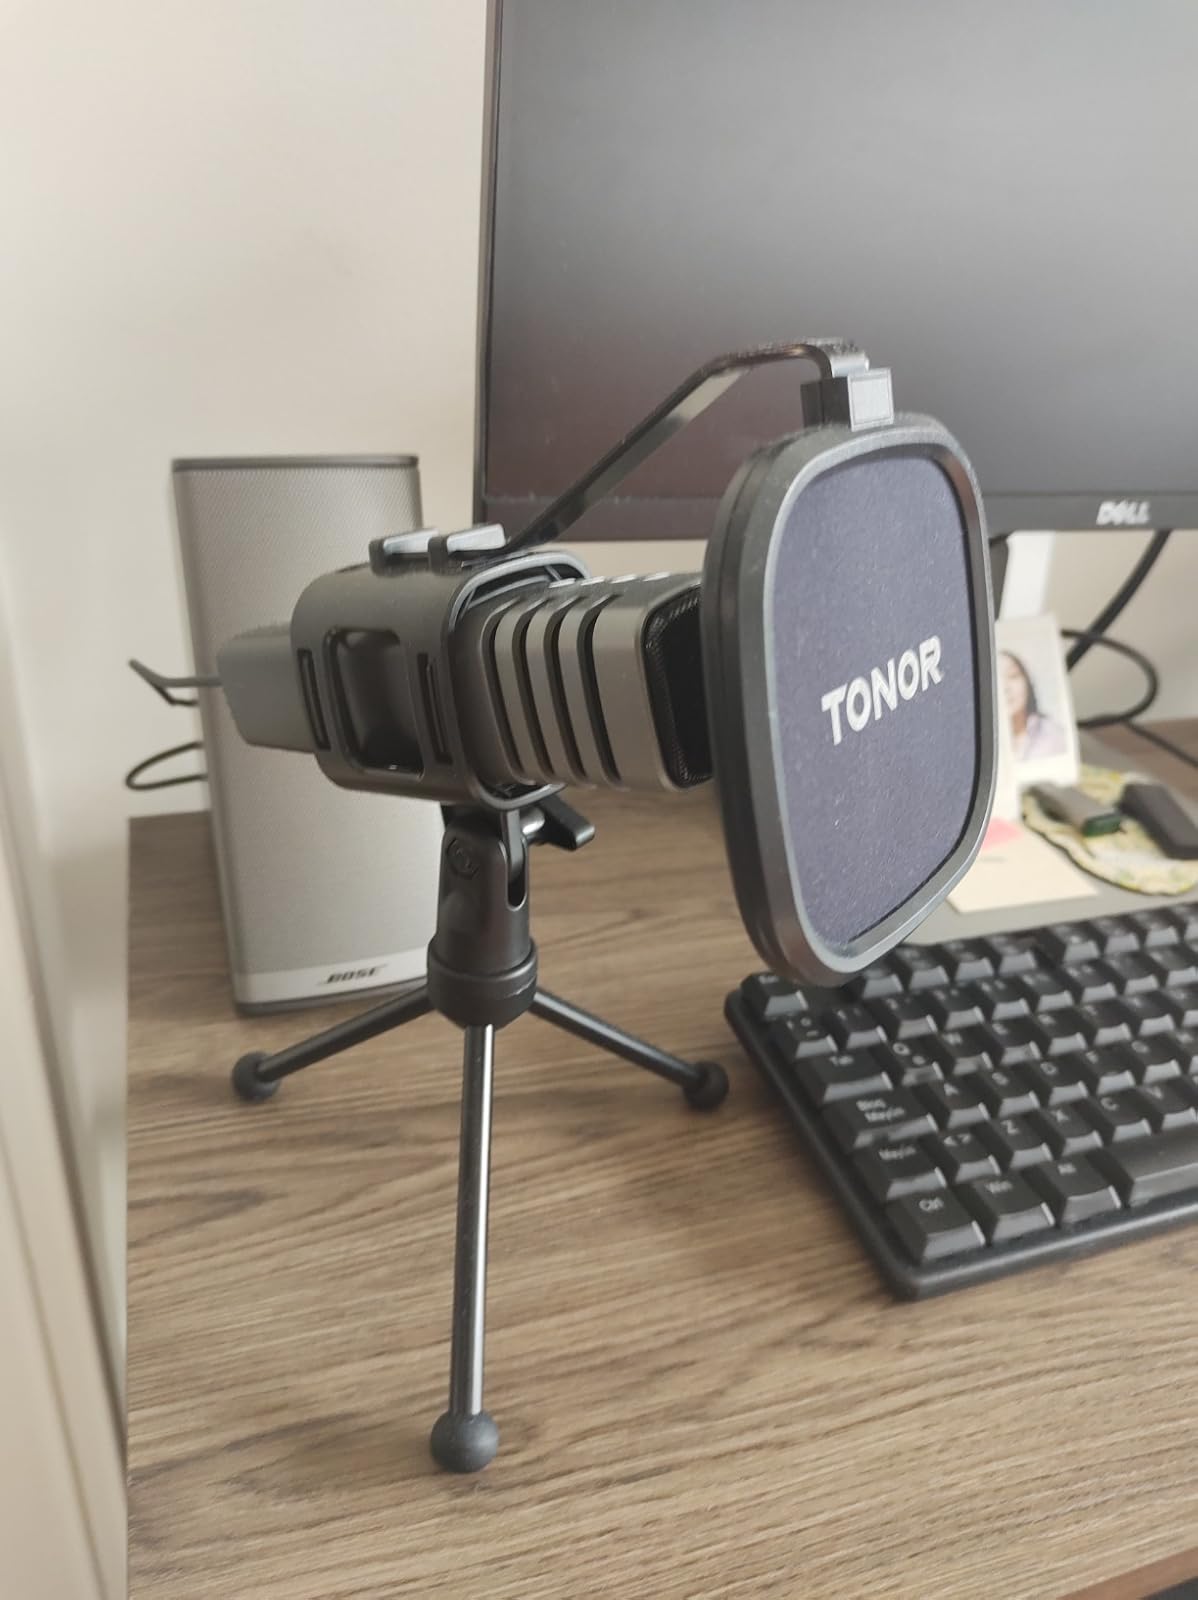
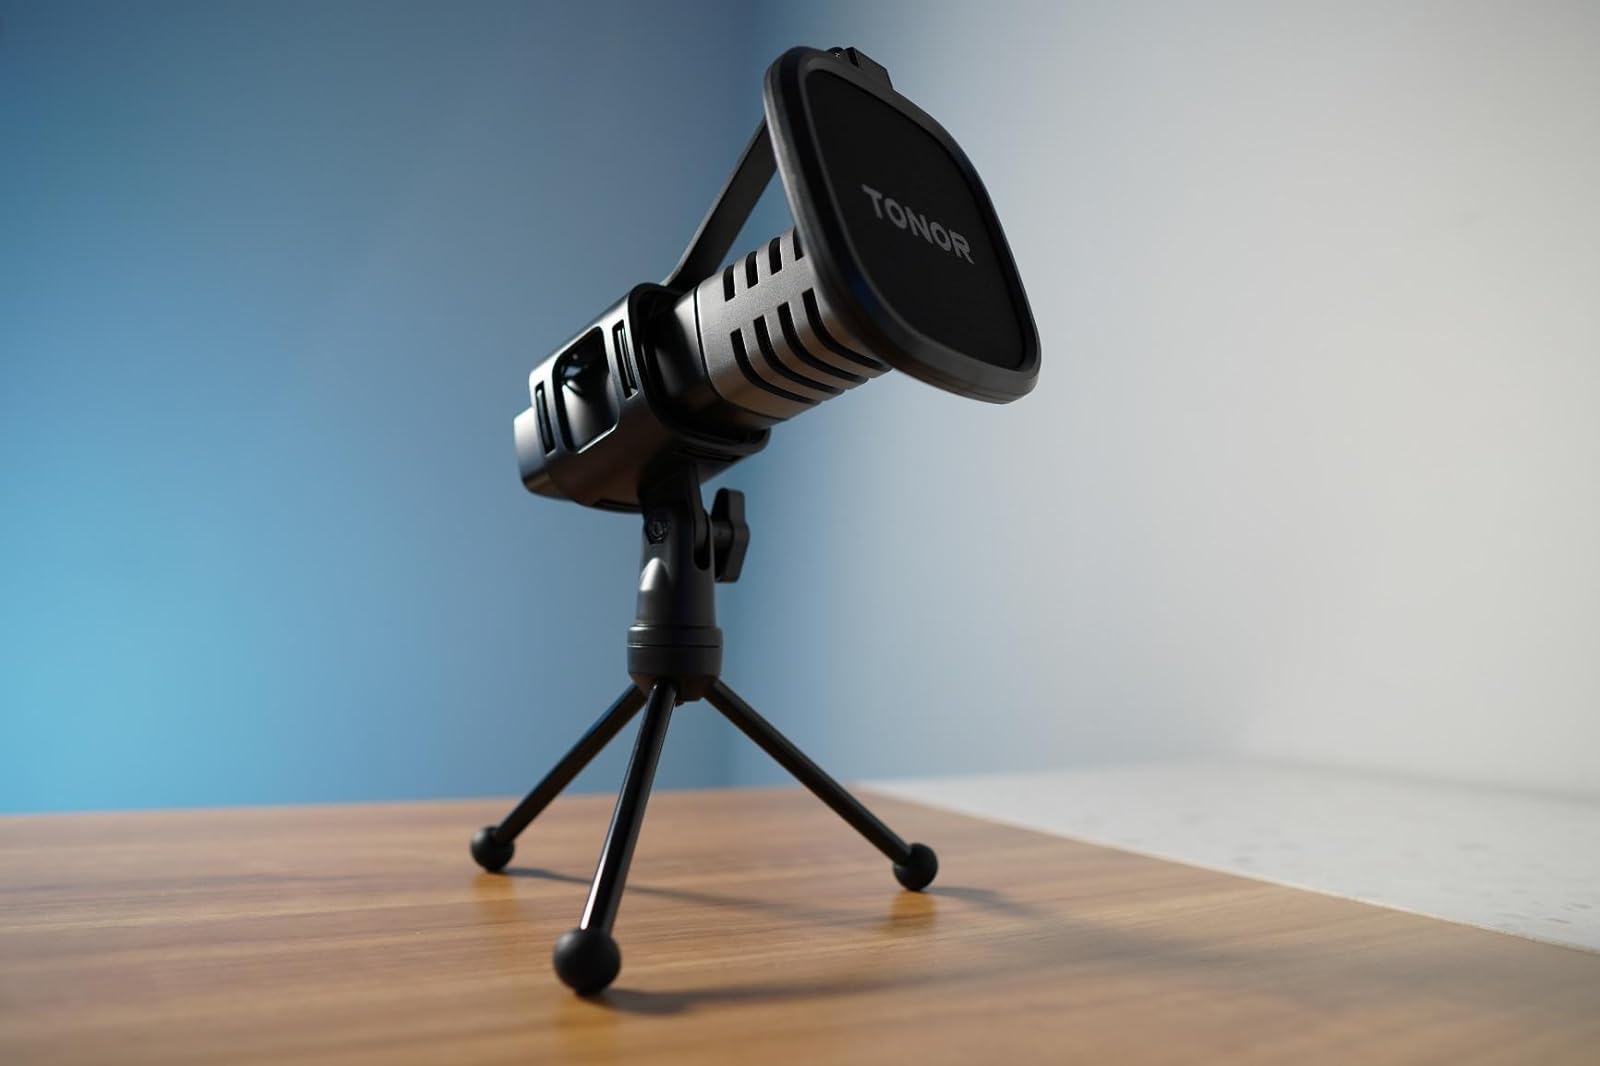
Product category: microphone
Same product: yes